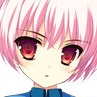
Portrait style: Anime Portrait